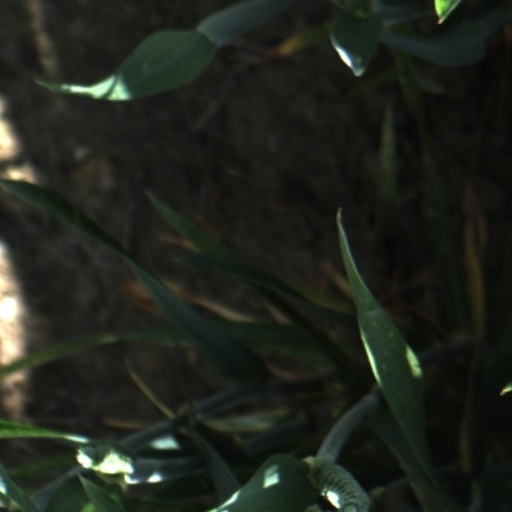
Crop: wheat